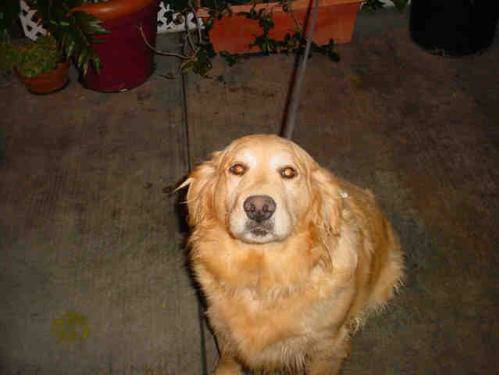
Label: dog